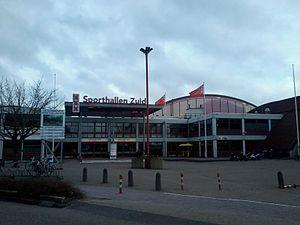
La Coupe du monde de futsal de 1989 est la première édition de la Coupe du monde de futsal de la Fédération internationale de football association. Elle se déroule aux Pays-Bas du 5 au 15 janvier 1989 et voit la victoire du Brésil en finale contre l'équipe du pays hôte.